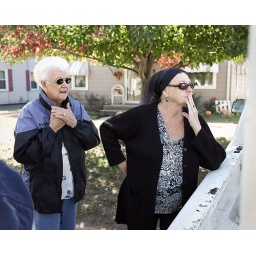
Two women learn the 4-year-old girl next door was shot earlier in the morning.